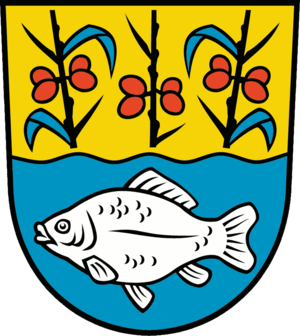
Brieskow-Finkenheerd
Coat of arms of Brieskow-Finkenheerd
Brieskow-Finkenheerd er en by i landkreis Oder-Spree i den tyske delstat Brandenburg.